Simon Krauss

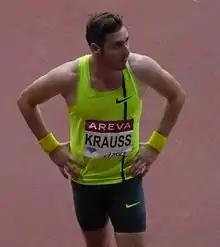
Simon Krauss in 2015

Simon Krauss (born 12 February 1992) is a French athlete specialising in the high hurdles. He won a gold medal at the 2013 European U23 Championships.